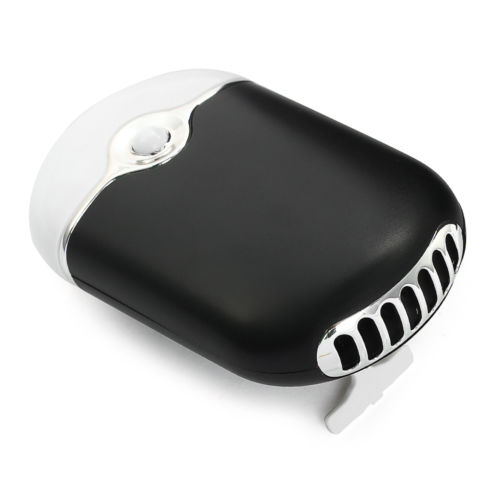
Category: fan